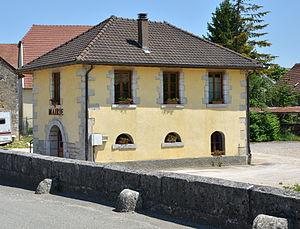
Mairie de Pompierre sur Doubs, Doubs, Franche-Comté, France
Pompierre-sur-Doubs est une commune française située dans le département du Doubs en région Bourgogne-Franche-Comté.